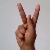
The image shows a hand gesture representing the letter 'K' in Indian Sign Language.